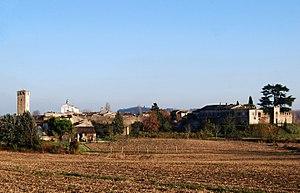
L'association I Borghi più belli d'Italia est née en mars 2001 sous l'impulsion de Conseil du tourisme de l'ANCI.